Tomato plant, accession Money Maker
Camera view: horizontal (90 deg, fisheye); turntable rotation: 270 degrees
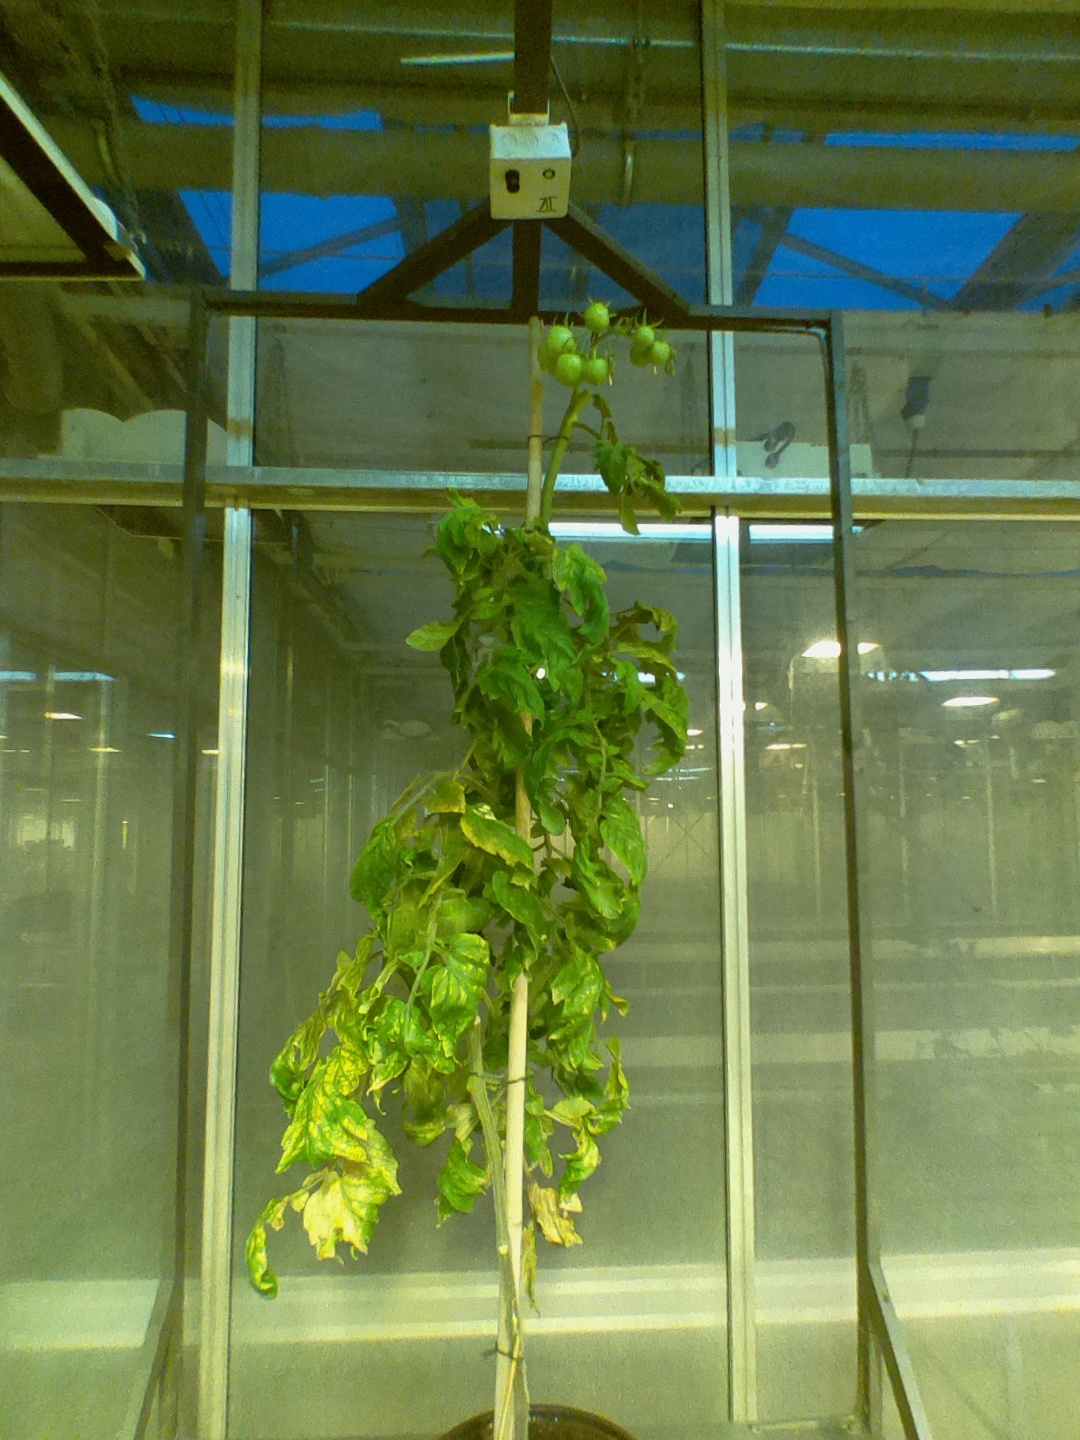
BBCH growth stage 76: 60%-70% of final fruit size